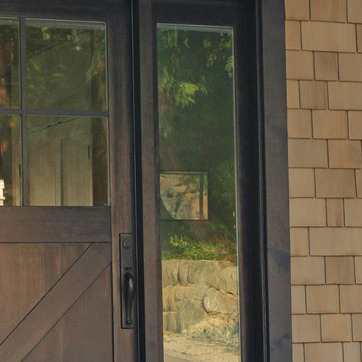
Material: glass